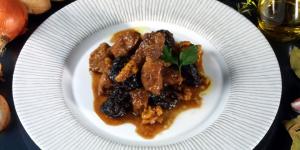
guiso de cerdo con ciruelas y nueces